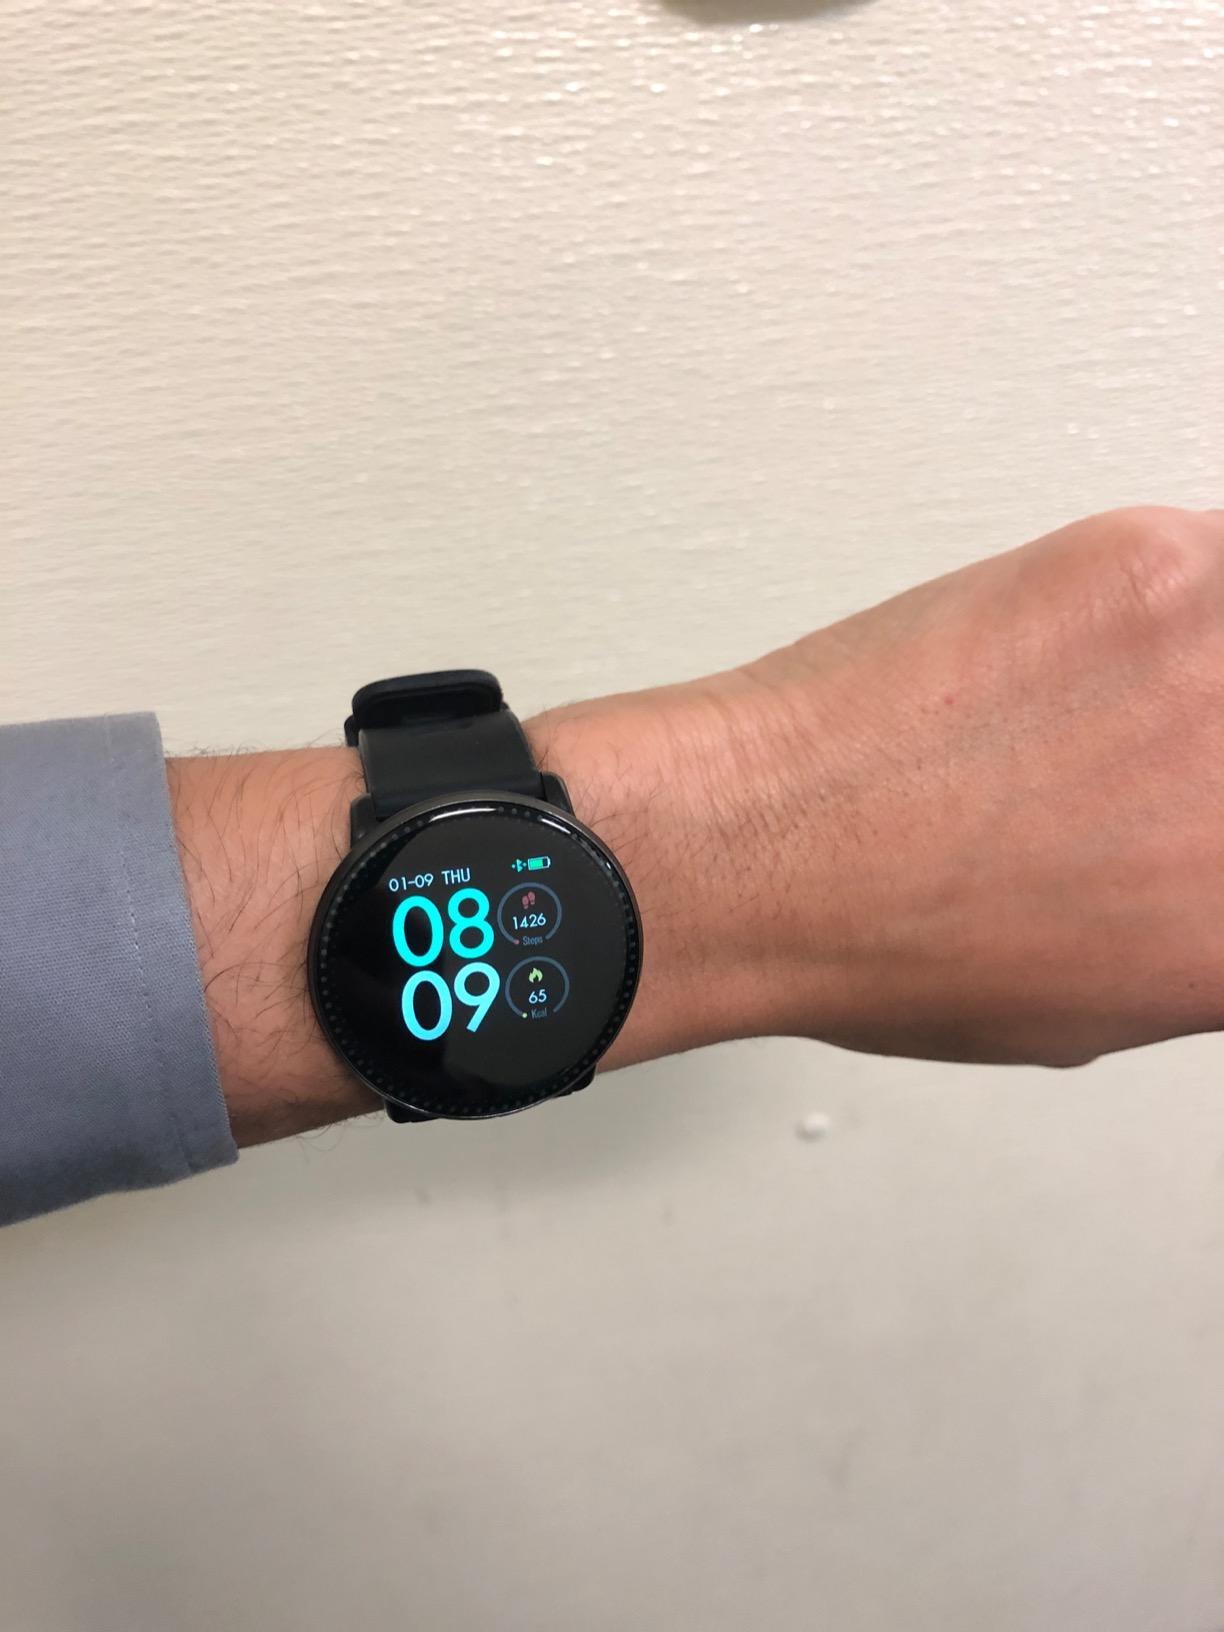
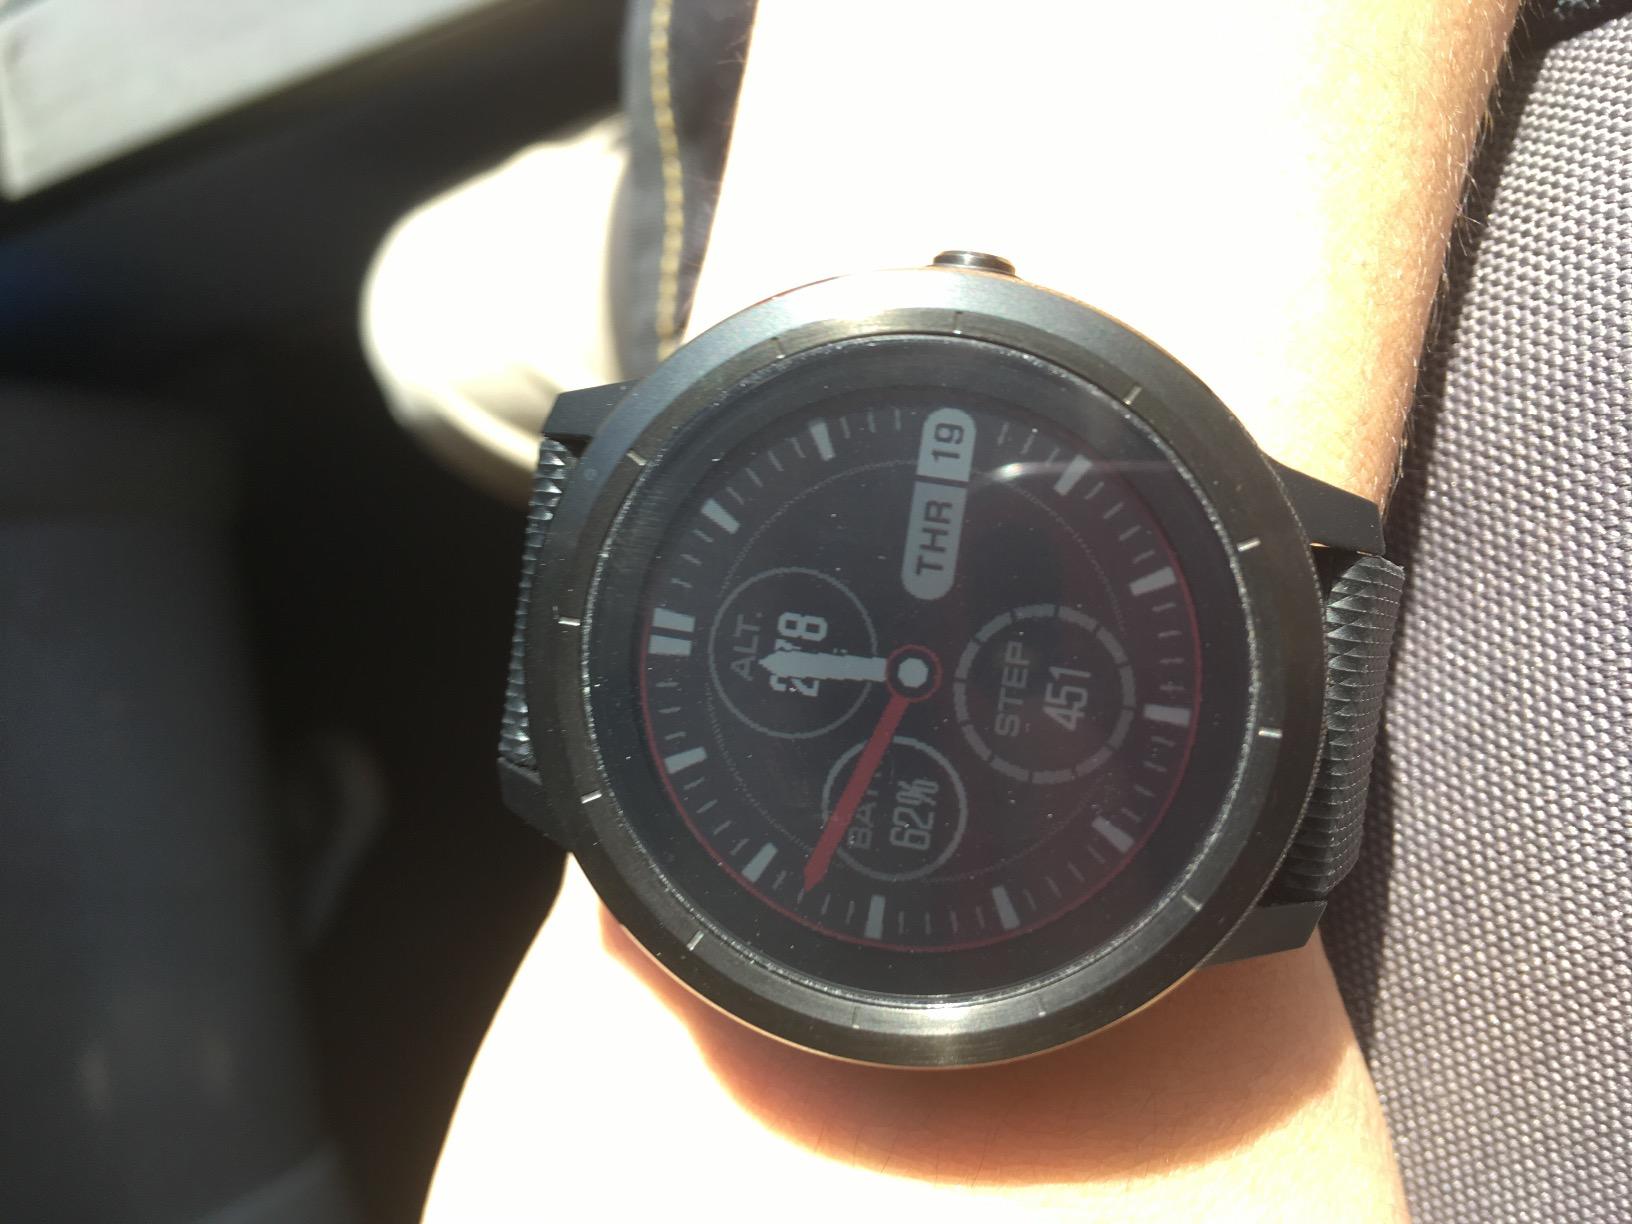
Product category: smartwatch
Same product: no